LGBTQ rights in China

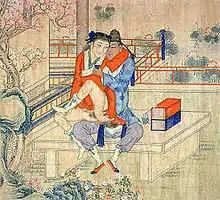
Two young Chinese men drinking tea, reading poems, and having sex. The receptive partner would typically be lighter in skin colour to reflect his "femininity".

Homosexuality and homoeroticism were common and accepted during the Han dynasty (202 BCE - 220 CE). Emperor Ai of Han is one of the most famous Chinese emperors to have engaged in same-sex sexual activity. Historians characterize the relationship between Emperor Ai and his male lover Dong Xian as "the passion of the cut sleeve" (斷袖之癖, "duànxiù zhī pì") after a story that one afternoon after falling asleep for a nap on the same bed, Emperor Ai cut off his own sleeve, which Dong Xian was asleep on, rather than disturb him when he had to get out of bed. Dong was noted for his relative simplicity contrasted with the highly ornamented court, and was given progressively higher and higher posts as part of the relationship, eventually becoming the supreme commander of the armed forces by the time of Emperor Ai's death.